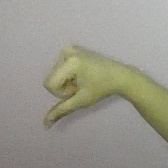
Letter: waw